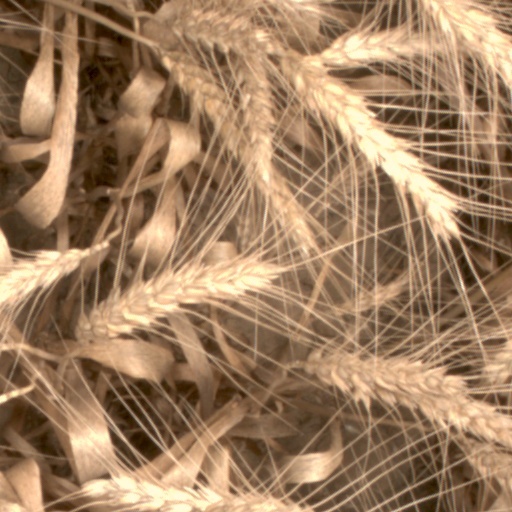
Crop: wheat